Government of Stanislaus County, California

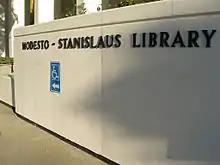
Exterior of the Stanislaus County Library

The Government of Stanislaus County is defined and authorized under the California Constitution and law as a general law county. Much of the Government of California is in practice the responsibility of county governments, such as the Government of Stanislaus County. The County government provides countywide services such as elections and voter registration, law enforcement, jails, vital records, property records, tax collection, public health, and social services. In addition the County serves as the local government for all unincorporated areas.